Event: Nepal Earthquake
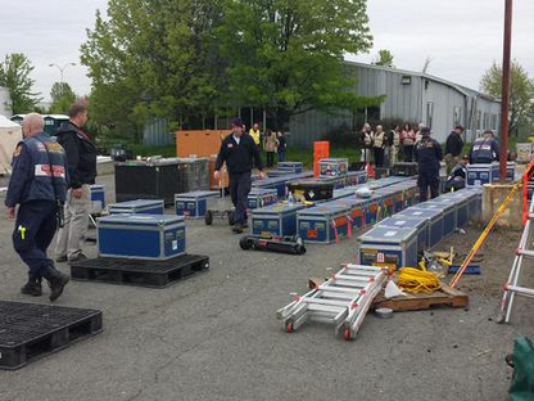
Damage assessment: no_damage